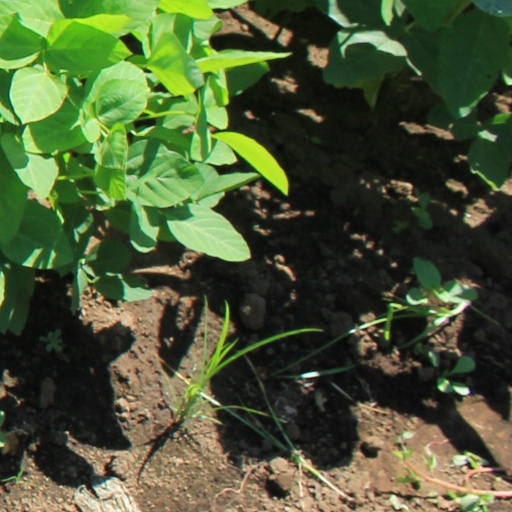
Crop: soybean